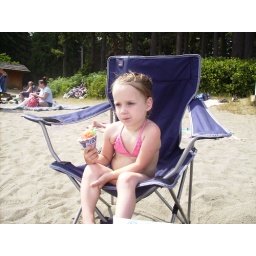
Little girl in big chair with a cold snow cone.